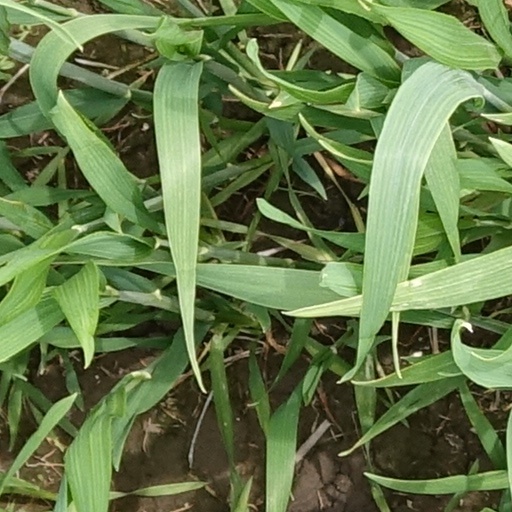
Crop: wheat